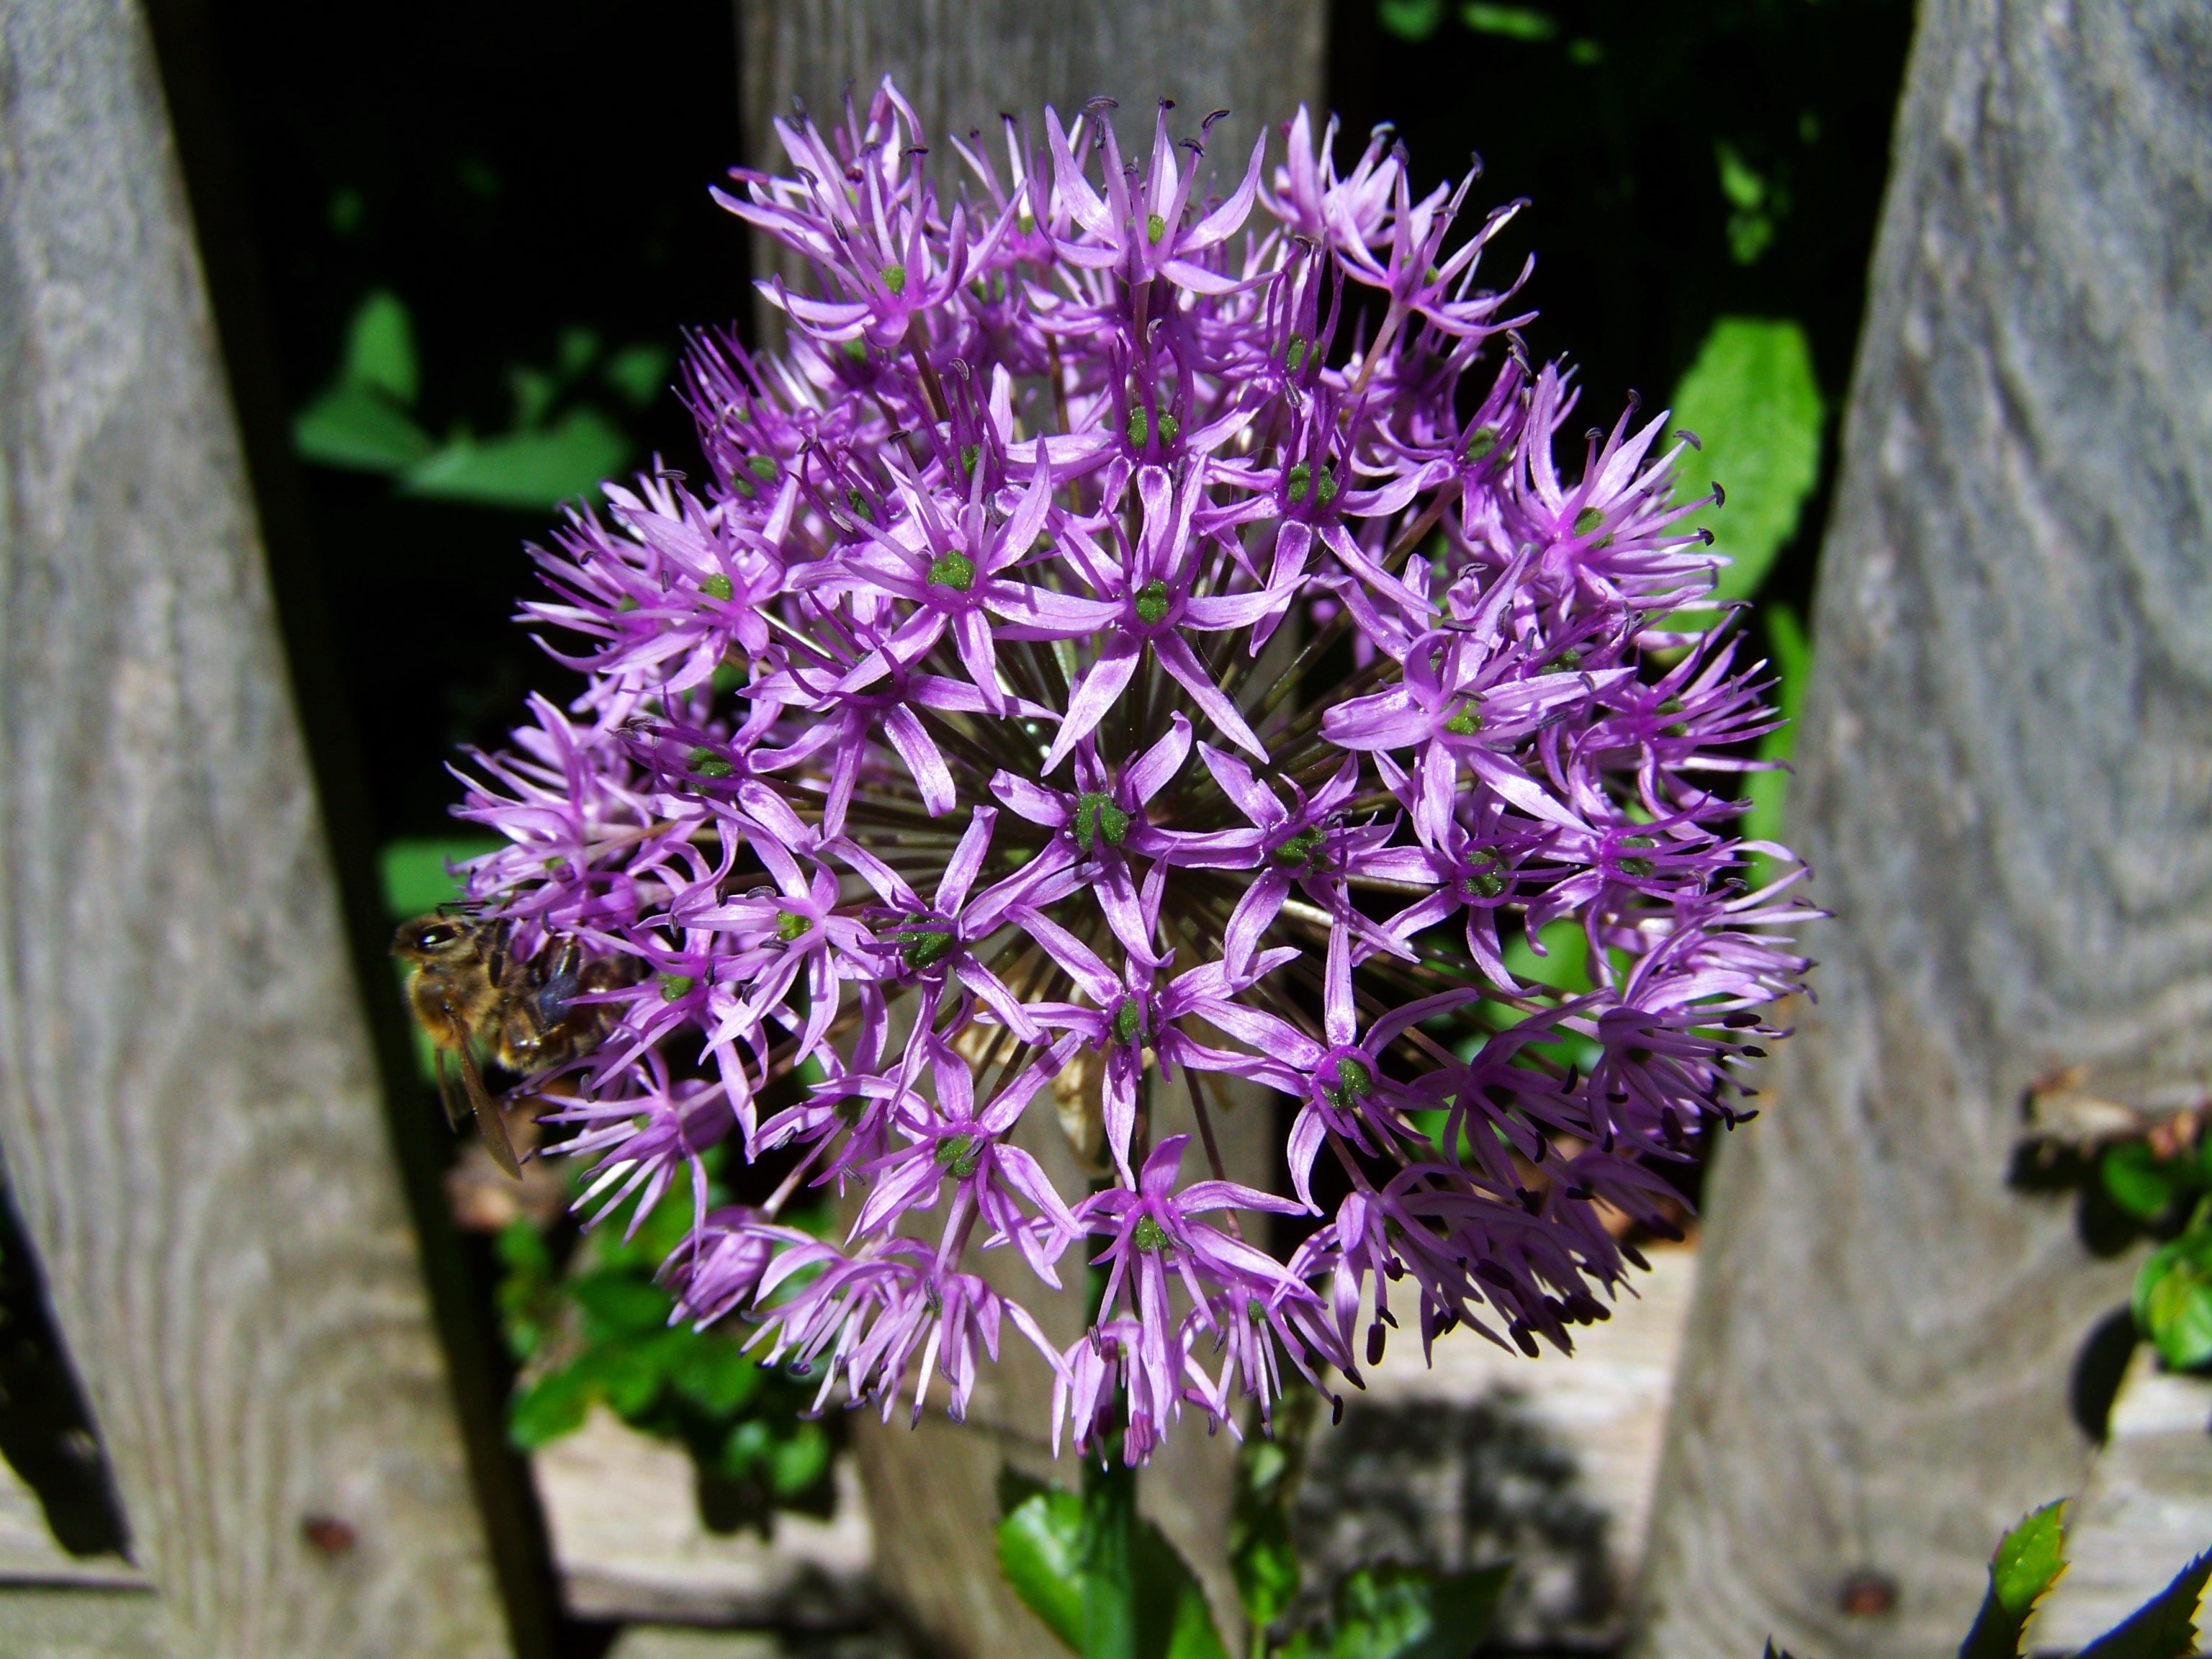
plant, flower, purple, produce, botany, garden, flora, wildflower, macro photography, flowering plant, flower bulbs, land plant